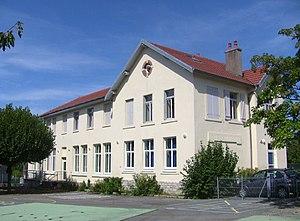
L'école maternelle de Bregille, à Besançon (Doubs, France).
Bregille est un quartier de la ville française de Besançon situé sur la rive droite du Doubs, limitrophe du centre historique à l'ouest, du quartier des Clairs-Soleils au nord et des Chaprais au nord-ouest. Il s'est développé sur la colline de Bregille qui culmine à 458 mètres, soit près de 200 mètres en amont de la rivière. Au recensement de 1999, il comptait environ 3 100 habitants appelés Bregillots.